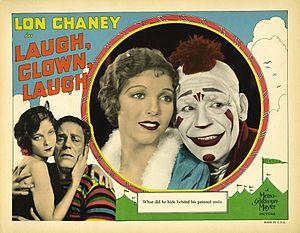
Ris donc, Paillasse ! est un film muet américain réalisé par Herbert Brenon, sorti en 1928.